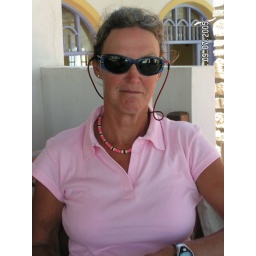
Eva in her pretty new pink shirt